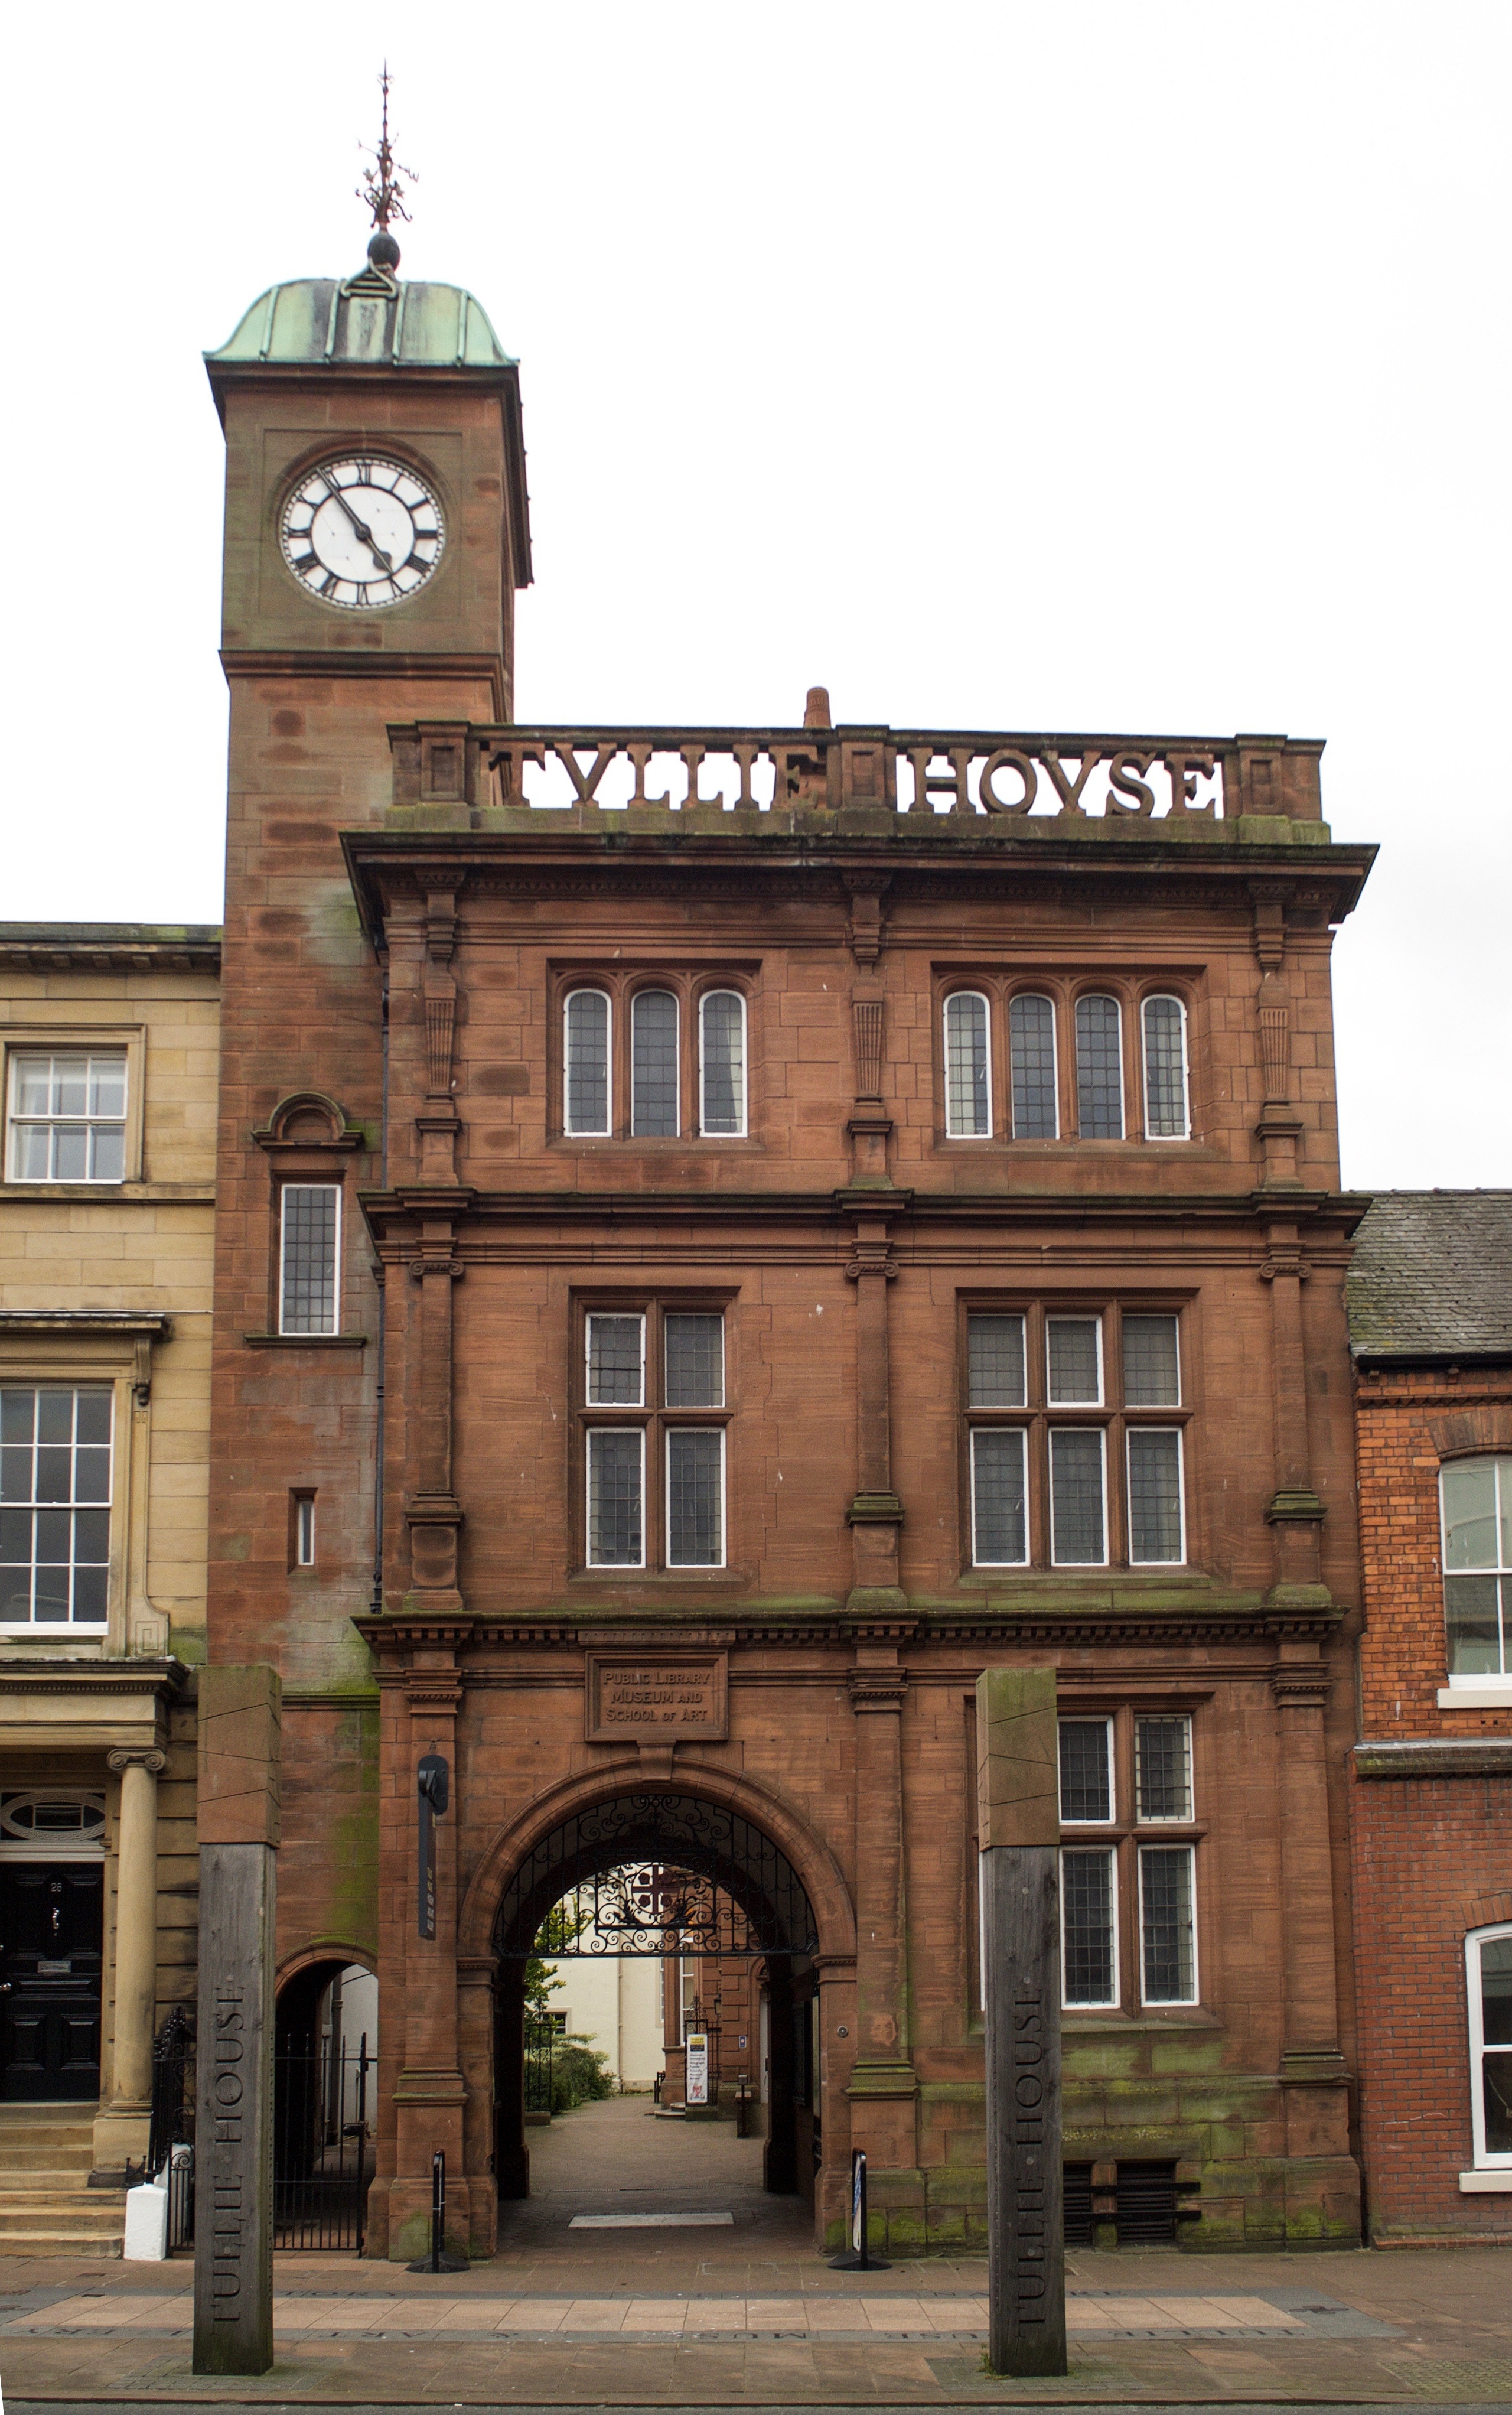
architecture, town, building, downtown, arch, museum, landmark, facade, cumbria, england, carlisle, synagogue, estate, neighbourhood, tullie house